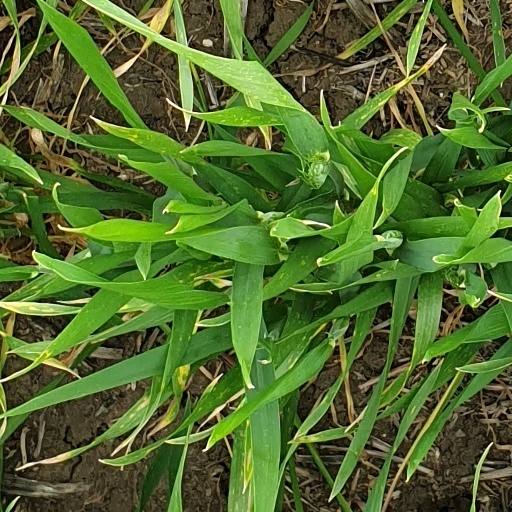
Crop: wheat